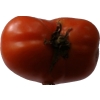
Label: tomato